Micro-sustainability

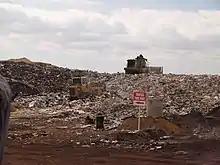
Landfill, where a majority of discarded clothing ends up

The fashion sector is a major contributor to air, land, and water pollution. This industry accounts for 10% of carbon emissions. In textile production, there is a high use of chemicals and water, which then find their way back into waterways. In the US, over 85% of discarded clothes end up in landfills.